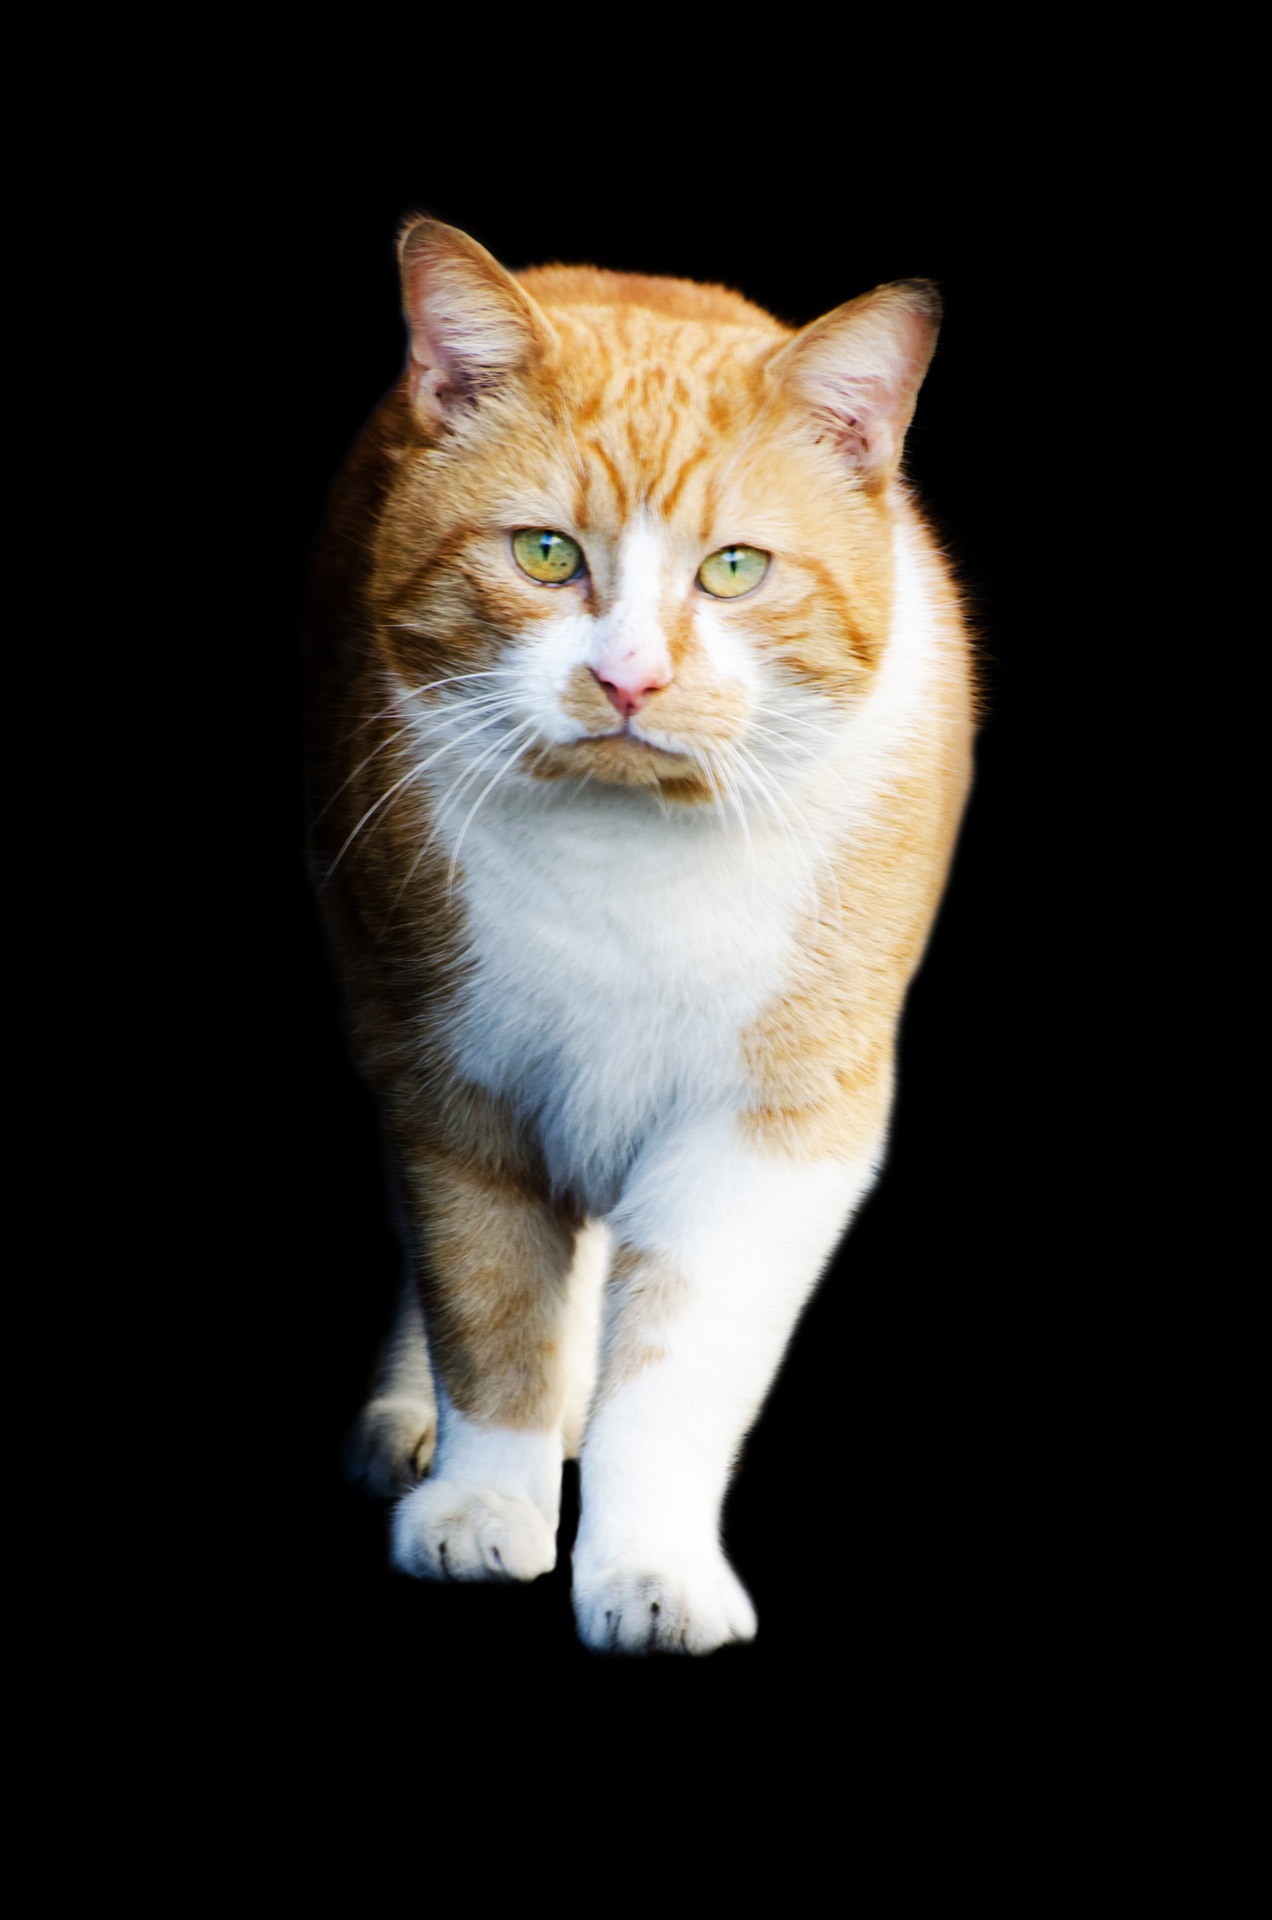
hair, animal, cute, isolated, looking, pet, fur, orange, portrait, fluffy, kitten, cat, feline, brown, mammal, playful, cutout, posing, nose, eyes, whiskers, full, one, kitty, background, gold, paw, eye, vertebrate, beautiful, domestic, pretty, adorable, carnivore, lie, purebred, tabby cat, european shorthair, small to medium sized cats, cat like mammal, domestic short haired cat